Barbara Yu Ling

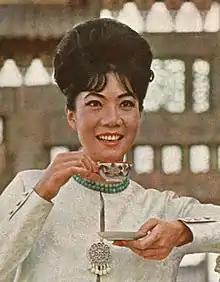
Yu Ling in 1962 during filming of"55 Days at Peking"

Barbara Lee (4 November 1933/1938 – 6 April 1997), who used the stage name Barbara Yu Ling, was a Singapore-born actress of stage, screen, and television who was based in Britain from the 1950s. One of the first Singaporean Chinese actresses to gain attention in Europe, she appeared in productions of "Madame Butterfly" and "The World of Suzie Wong". Among the films she appeared in were "The Satanic Rites of Dracula" (1973), "Ping Pong" (1986), and "Peggy Su!" (1997).